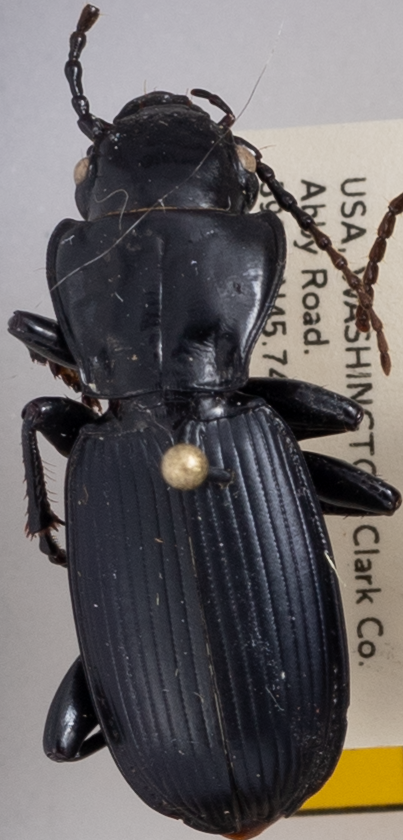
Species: Pterostichus lama
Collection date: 2019-04-30
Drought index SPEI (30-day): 0.47
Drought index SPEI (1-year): -2.09
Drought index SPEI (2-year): -2.09